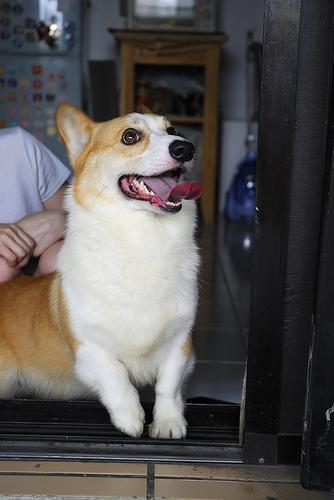
Pembroke